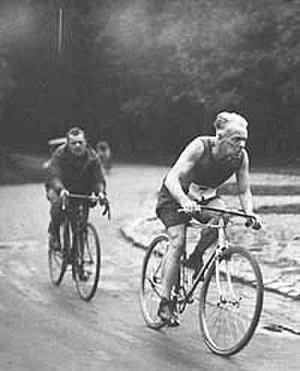
Henri Desgrange en 1936 Polski: Henri Desgrange w 1936 roku
Henri Antoine Desgrange, né le 31 janvier 1865 à Paris 10ᵉ et mort le 16 août 1940 à Grimaud, est un coureur cycliste, dirigeant sportif et journaliste français.
Les Années folles désignent la période d'intense activité sociale, culturelle et artistique commençant en 1920 et se terminant aux Etats-Unis en 1929 avec le début de la Grande Dépression, qui atteint la France en 1931. Le même phénomène se produit aux États-Unis, où il est appelé Roaring Twenties, ainsi que le reste du monde occidental.
Le sport en France est marqué par plusieurs phénomènes : une tradition sportive ancienne, un rôle prépondérant dans l'organisation du sport moderne et une grande variété de disciplines pratiquées à haut niveau. Si le palmarès international n'est pas au même rang, la tendance paraît s'inverser depuis la fin du XXᵉ siècle. La France pèse en effet moins qu'avant sur les enjeux du sport mondial, alors que le palmarès des sportifs français, depuis les années 1990, la place désormais clairement dans les toutes meilleures nations sportives.